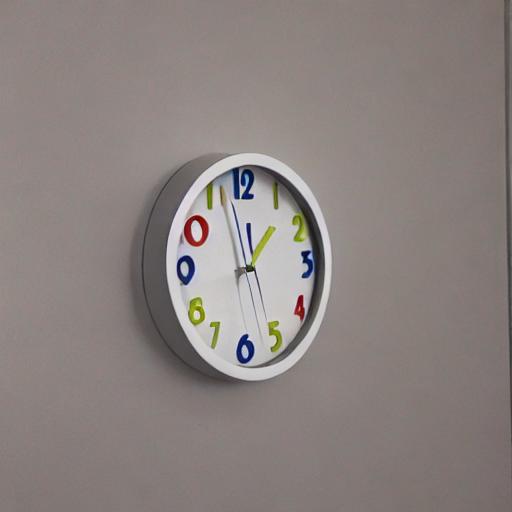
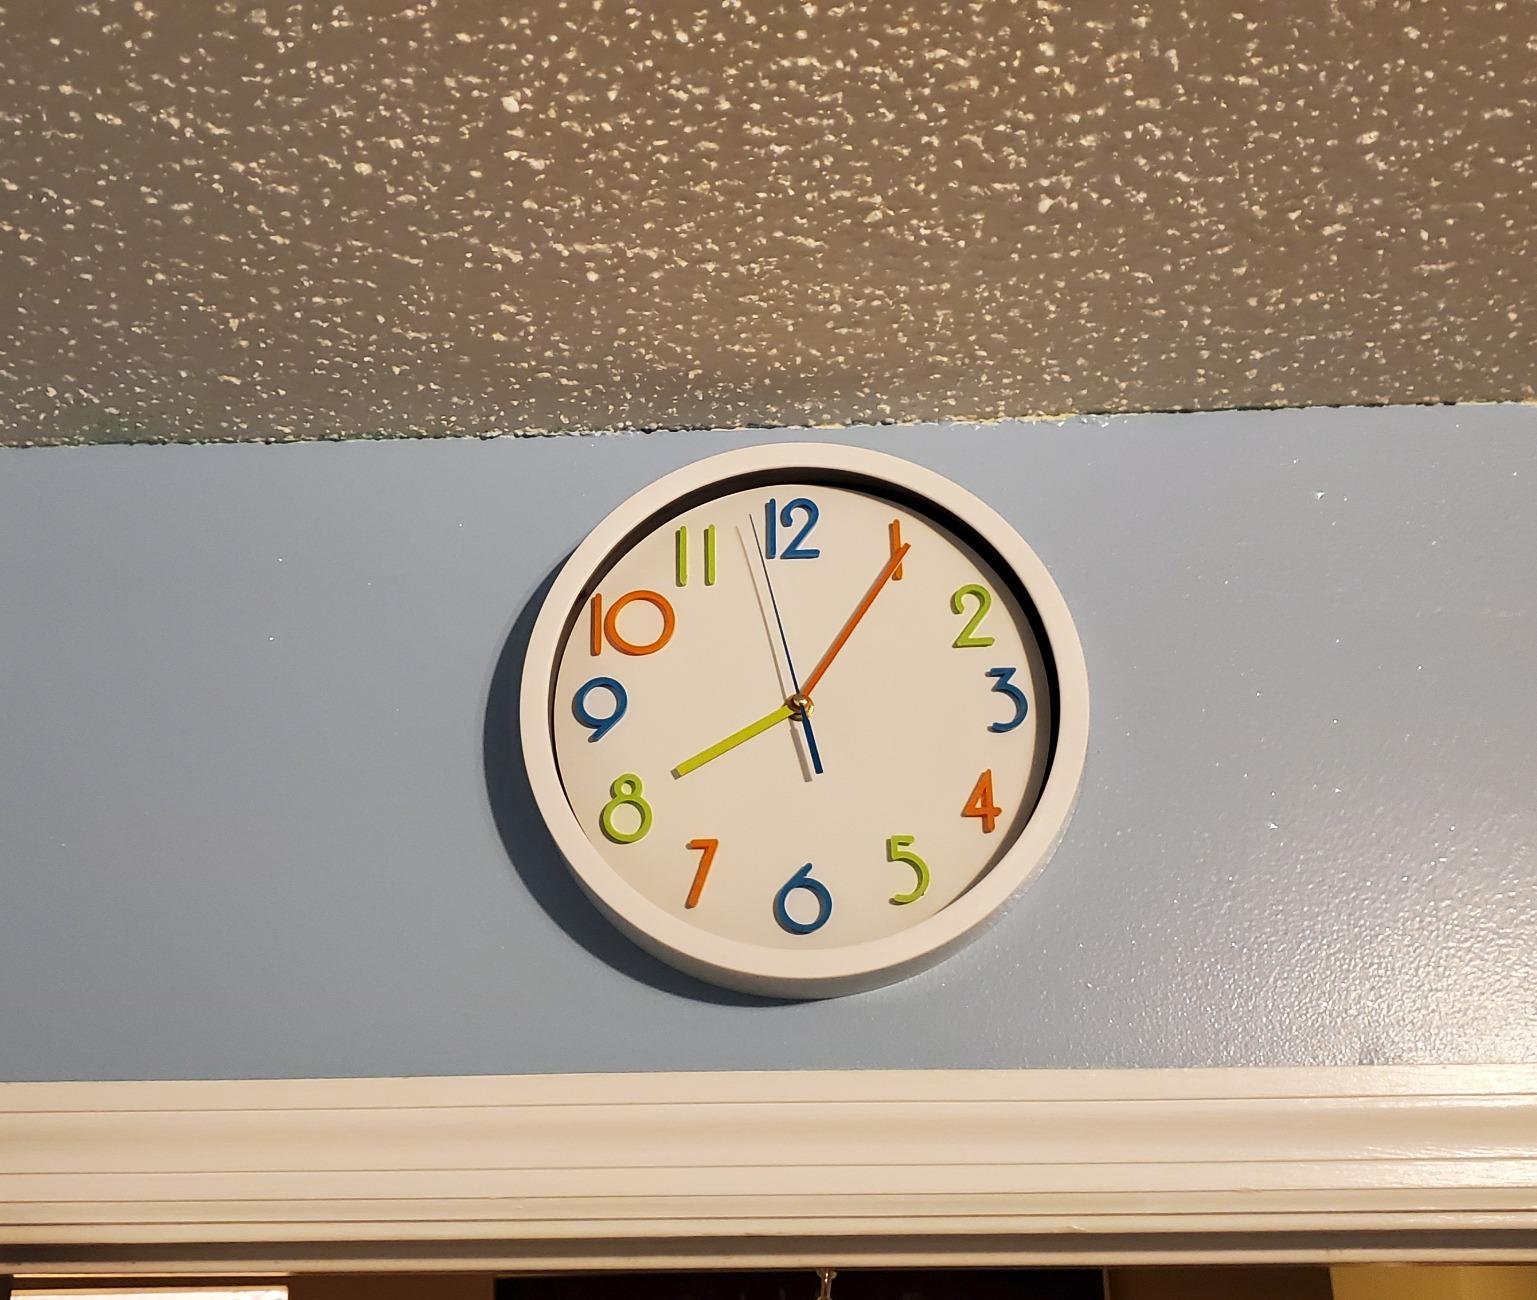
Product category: clock
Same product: no